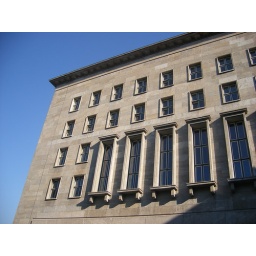
These windows are on an old Fascist building in Berlin. They are Fascist windows.